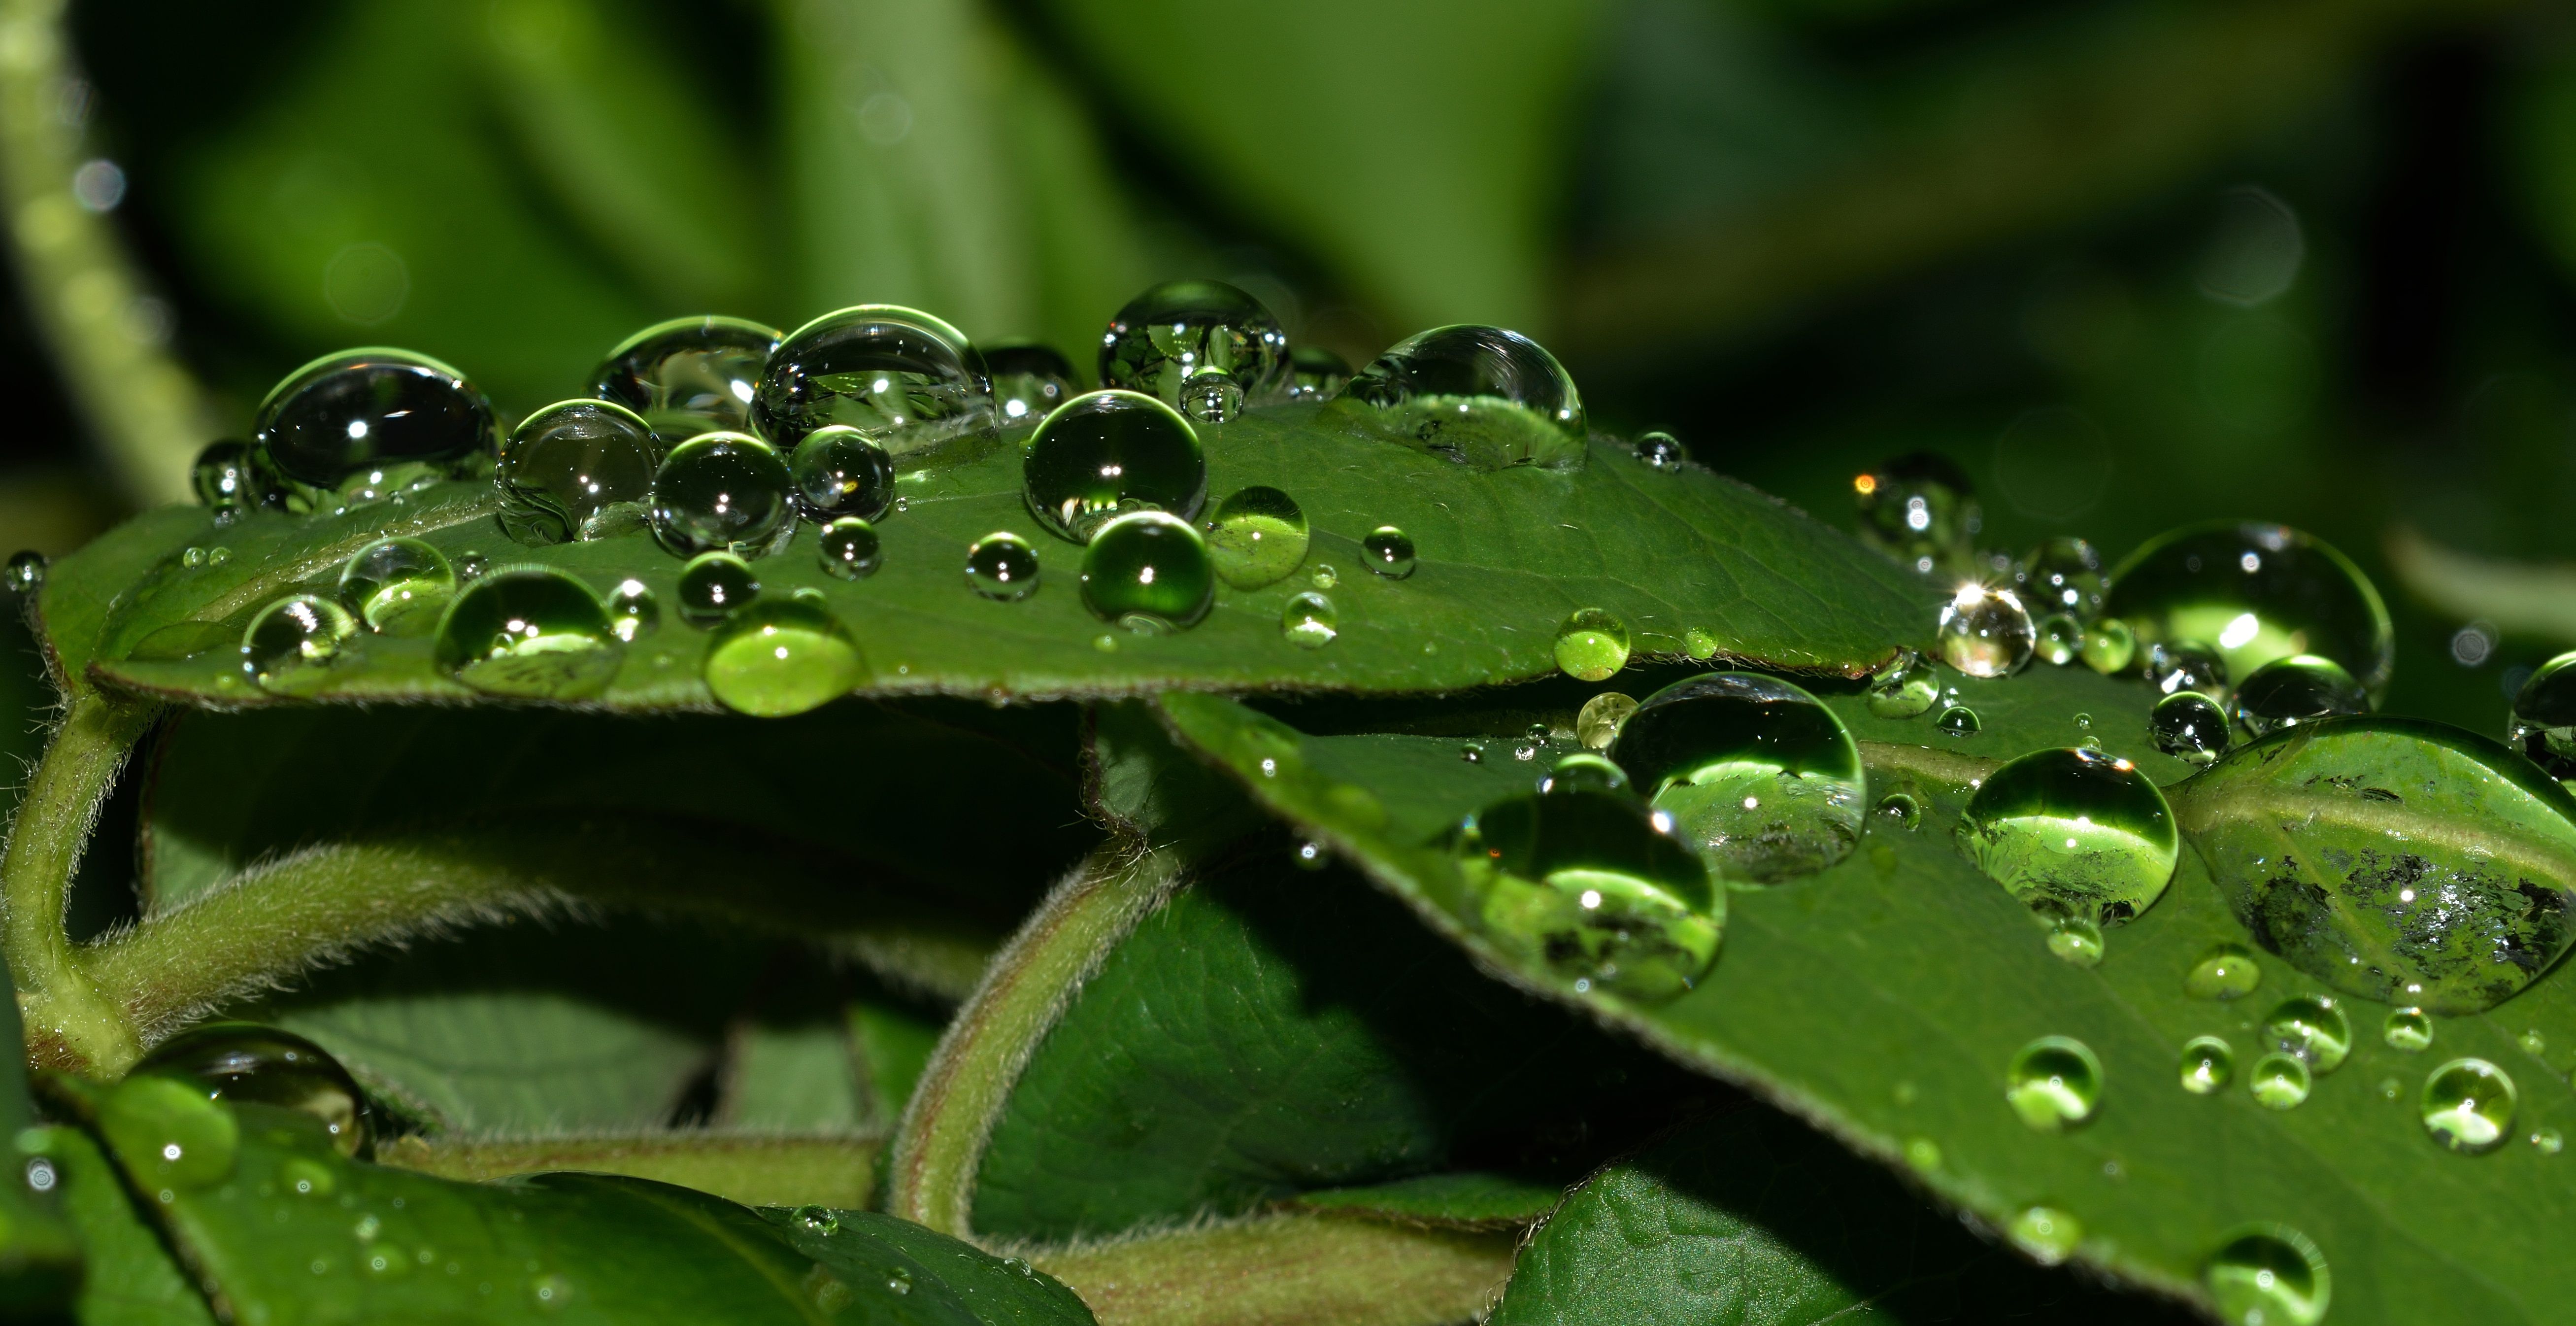
water, nature, grass, drop, dew, plant, leaf, flower, green, botany, flora, close up, drops, moisture, macro photography, flowering plant, annual plant, plant stem, land plant